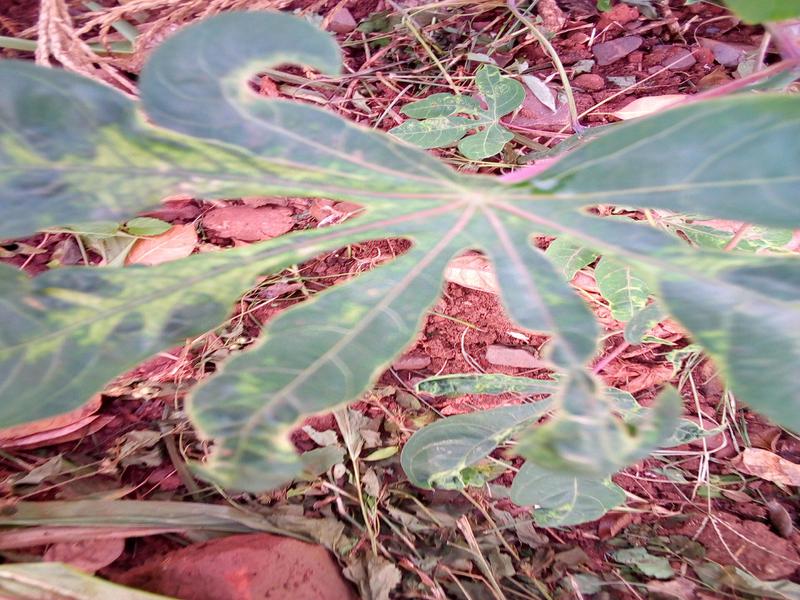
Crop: cassava
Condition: mosaic_disease